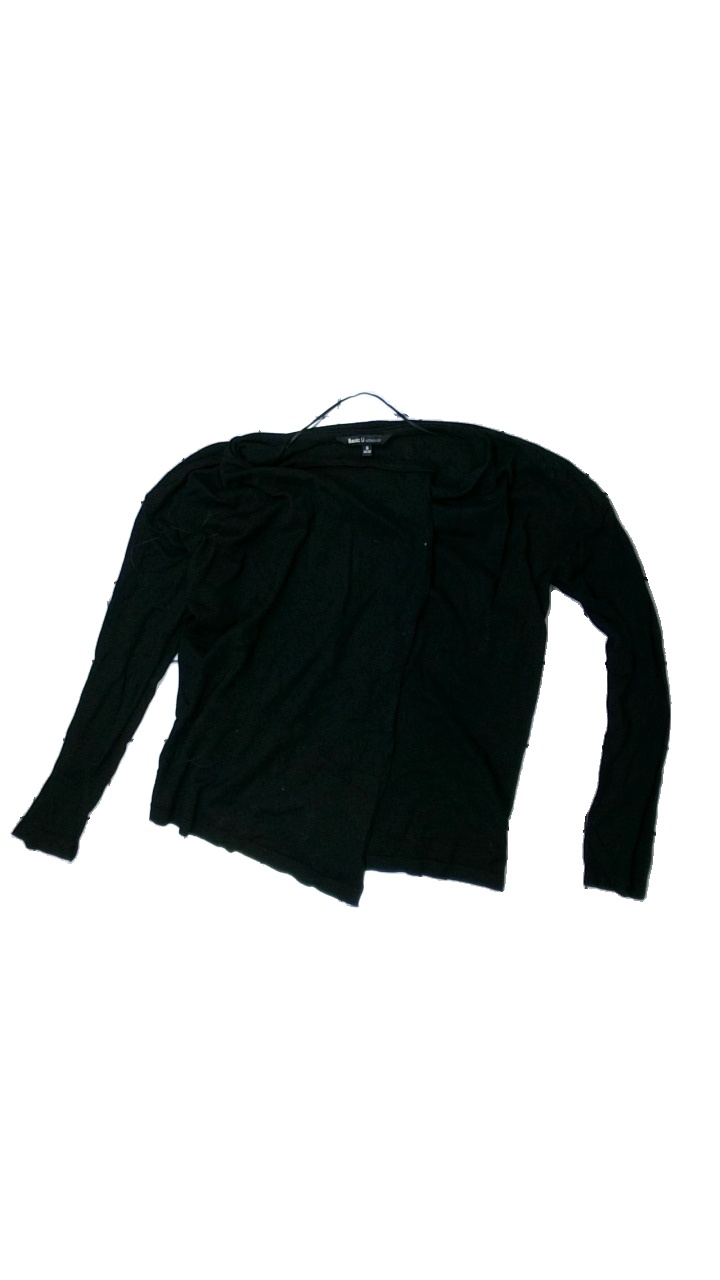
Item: Cardigan (Ladies)
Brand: Basic U
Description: black cardigan
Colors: Black
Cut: Loose
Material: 73% Viscose 27% Nylon
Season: All
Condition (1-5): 3
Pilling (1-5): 3
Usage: Export
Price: <50